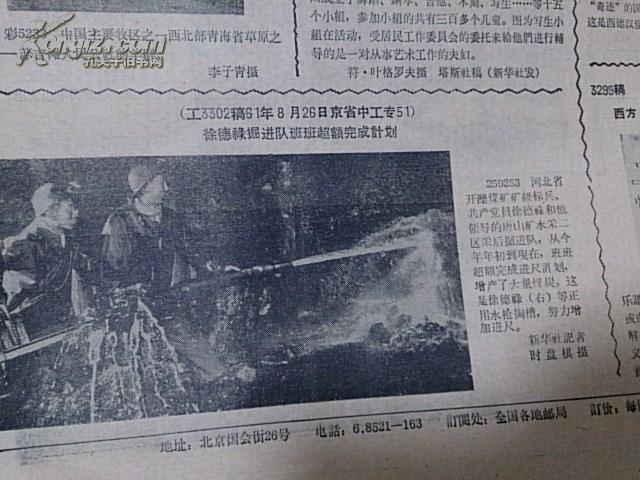
Label: paper